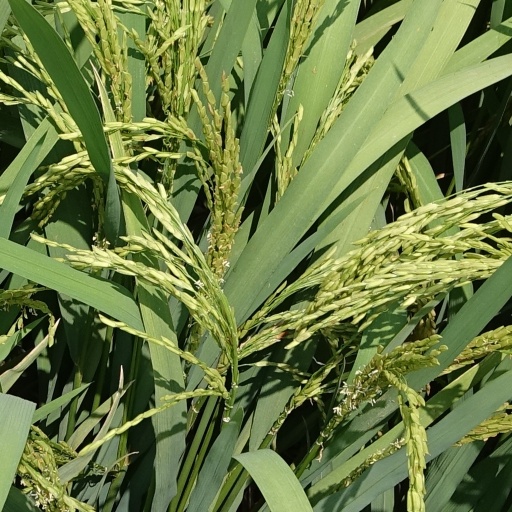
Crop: rice